KARW

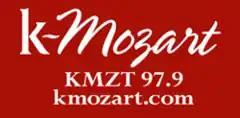
Station's logo as KMZT-FM

On July 31, 2013, sports KYZZ went silent and returned to the air with a classical music format on August 12, 2013. It was simulcast through translators on 95.1 and 106.7 in Monterey, CA. The station changed its call sign to KMZT-FM on August 29, 2013, as part of a call sign swap.